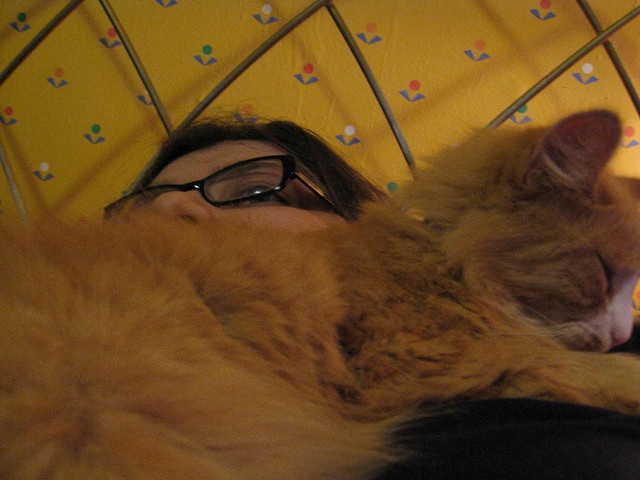
A cat is sleeping across her owners chest
An orange cat is laying across a woman's chest.
Cute cat sleeping on top of woman wearing glasses
The cat is sleeping on a woman's chest.
A woman wearing glasses, holding a large orange cat.